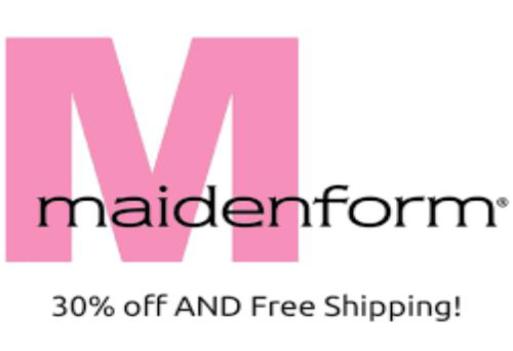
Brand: maidenform
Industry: Clothes